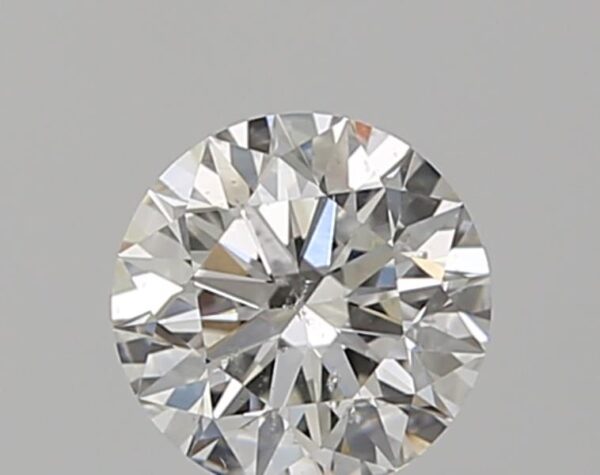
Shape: round
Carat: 0.51
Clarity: SI2
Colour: G
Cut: EX
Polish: EX
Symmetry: EX
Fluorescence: N
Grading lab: GIA
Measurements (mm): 5.09 x 5.12 x 3.18